Clarence D. Russell

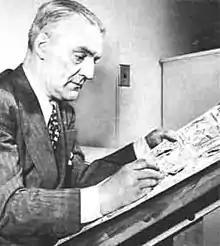

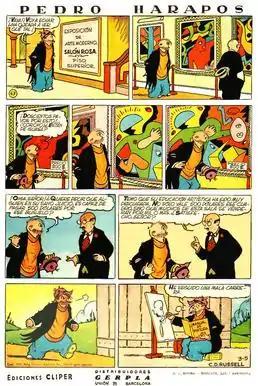
Clarence D. Russell's "Pete the Tramp" (March 5, 1950) as it was published in Barcelona.

Clarence D. Russell (August 19, 1896–October 23, 1963) was an American cartoonist best known for his syndicated comic strip "Pete the Tramp".